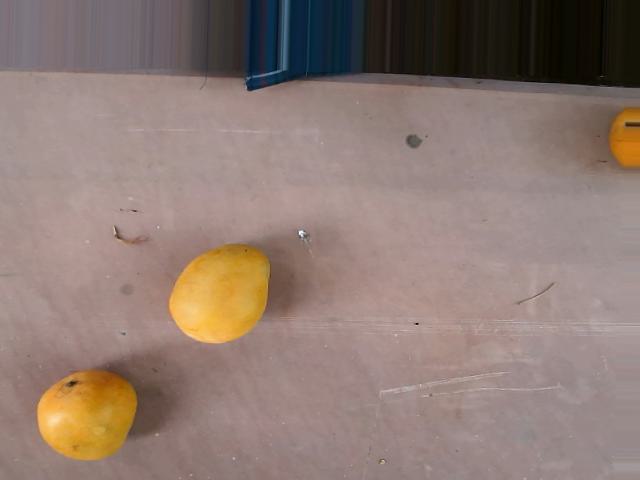
Label: Ripe_Mango